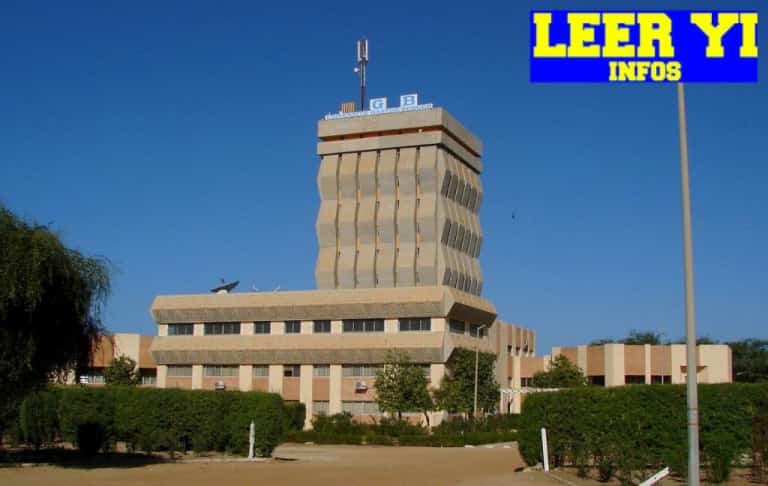
Lii de daa mel ni am taax la, taax mu kawee kawe dend ak ay garab. Maanaam lu mel ni immeuble daal la dend ak ay fleurs walla jardin daal.